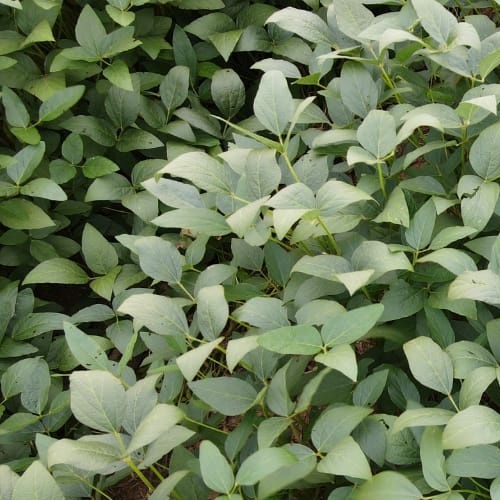
Label: Diabrotica_speciosa